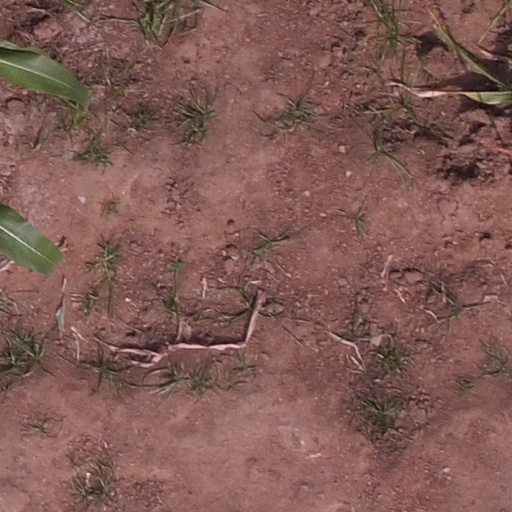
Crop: maize; corn